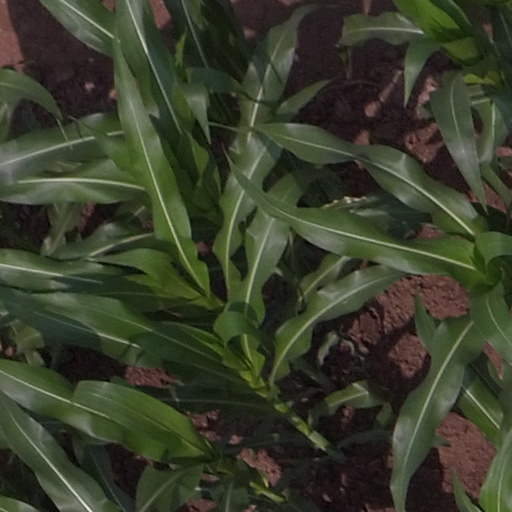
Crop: maize; corn